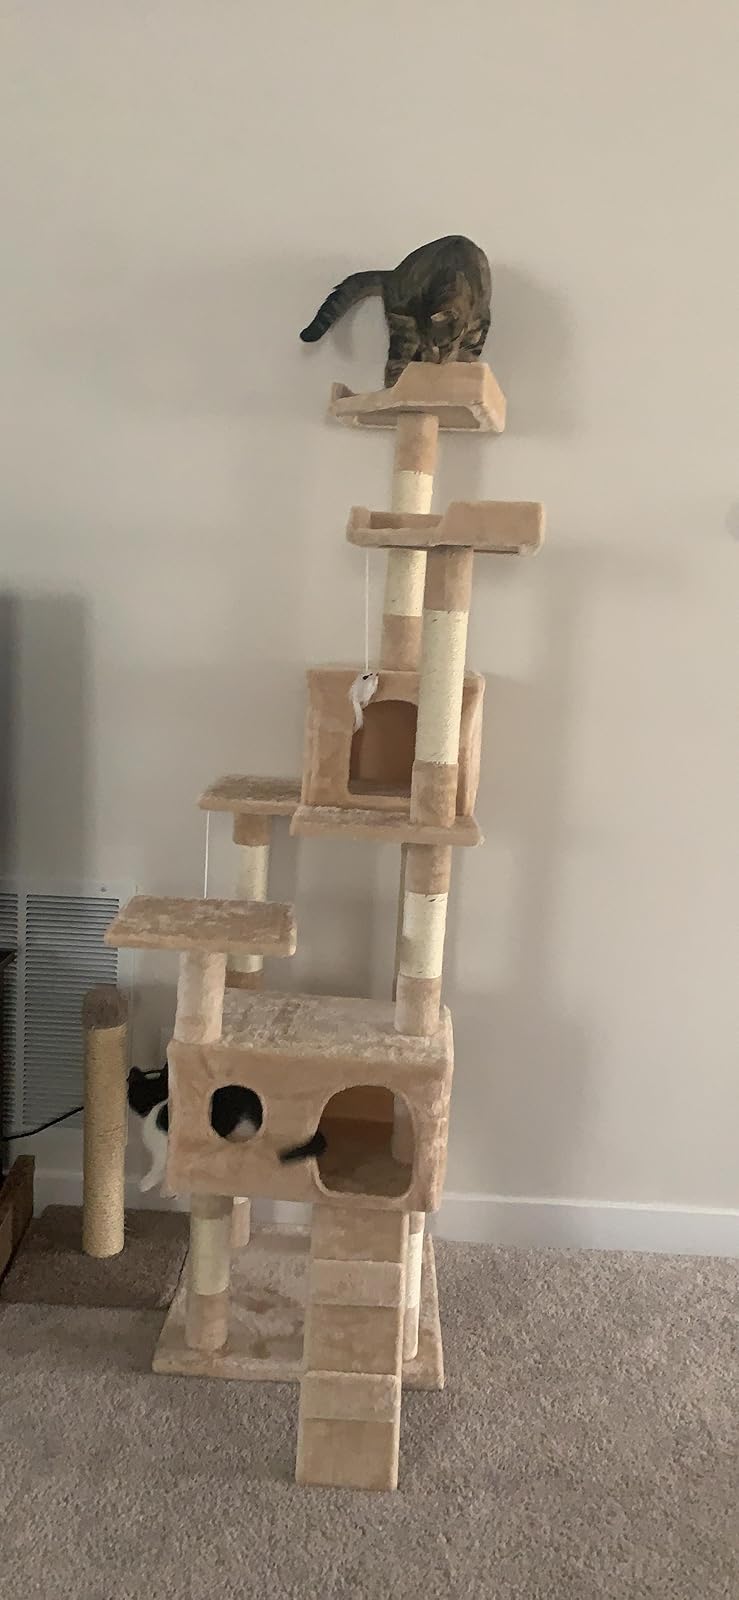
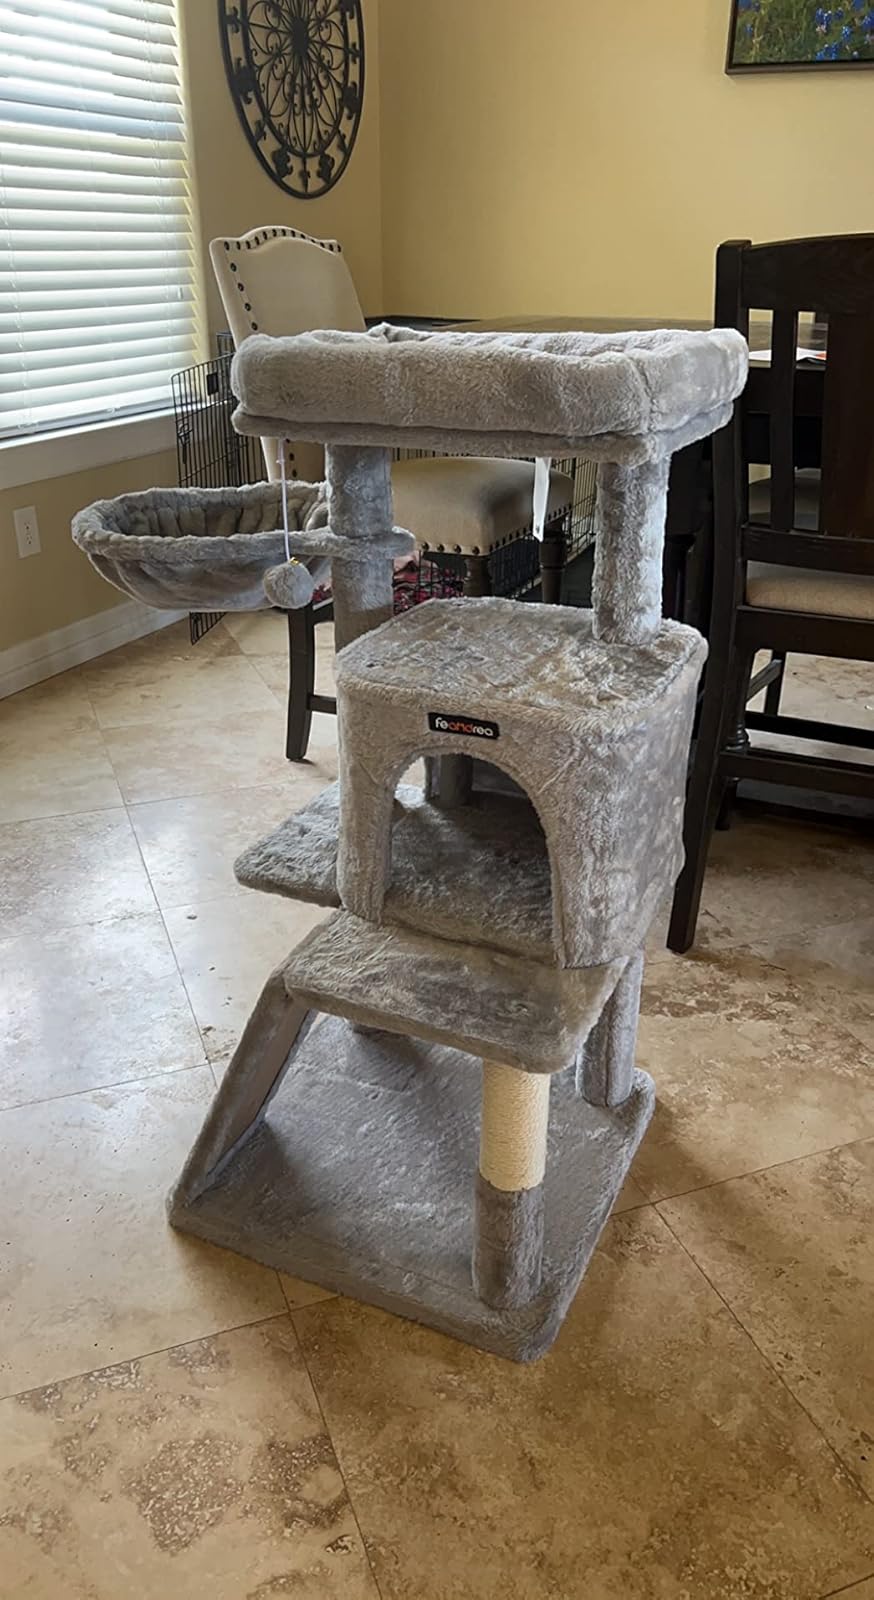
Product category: items_cat tree
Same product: no